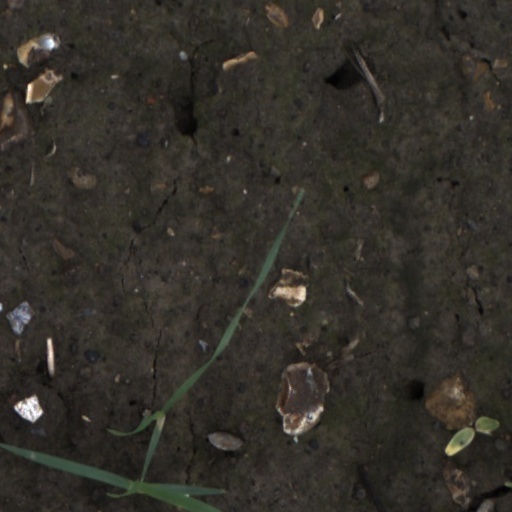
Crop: wheat